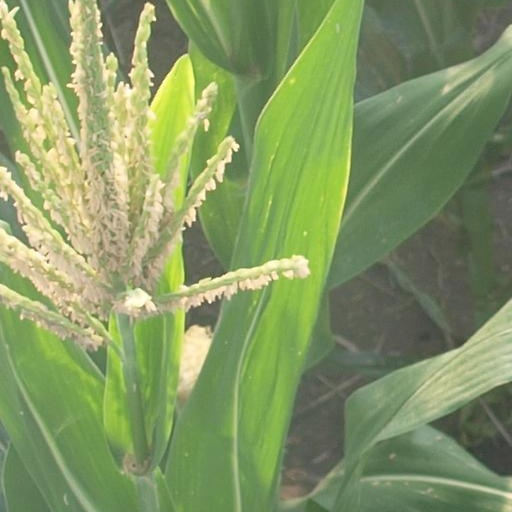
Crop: maize; corn